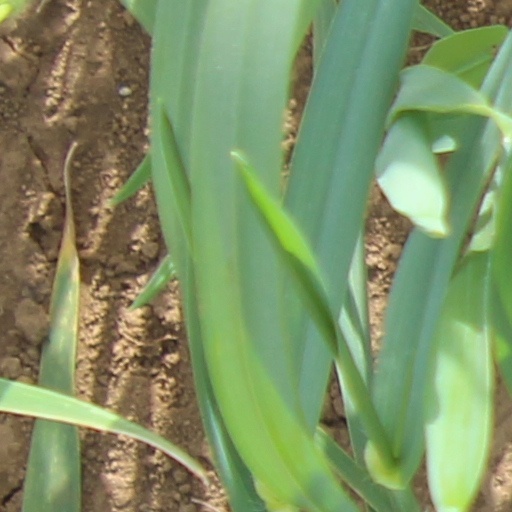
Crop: wheat